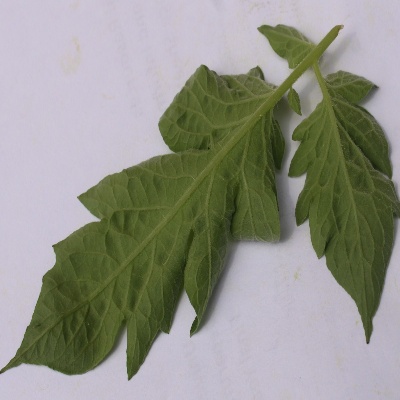
Crop: Tomato
Condition: healthy